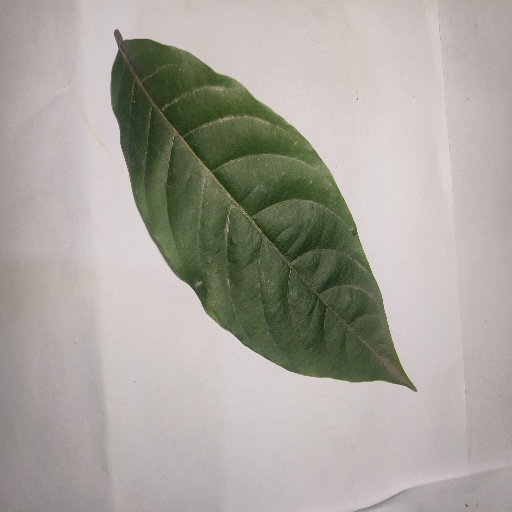
Species: HariTaki
Leaf condition: Healthy Leaf